Peter MacNicol

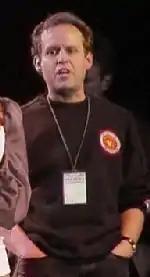
MacNicol at Eagle Base in 2001

Peter MacNicol (born April 10, 1954) is an American actor. He received a Theatre World Award for his 1981 Broadway debut in the play "Crimes of the Heart". His film roles include Galen in "Dragonslayer" (1981), Stingo in "Sophie's Choice" (1982), Janosz Poha in "Ghostbusters II" (1989), Gary Granger in "Addams Family Values" (1993), Renfield in "" (1995), and David Langley in "Bean" (1997).